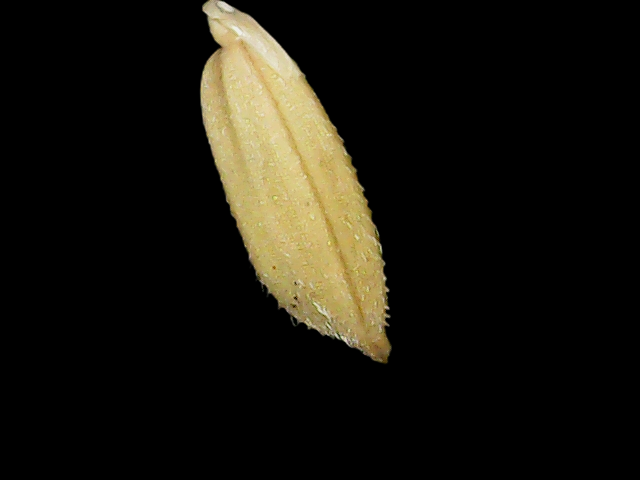
Rice variety: Binadhan23